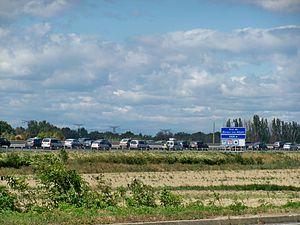
Autoroute française A7, au niveau de Mornas (Vaucluse), qui a donné son nom à l'une des airs de repos de cet axe routier.
Mornas est une commune française située dans le département de Vaucluse, en région Provence-Alpes-Côte d'Azur.